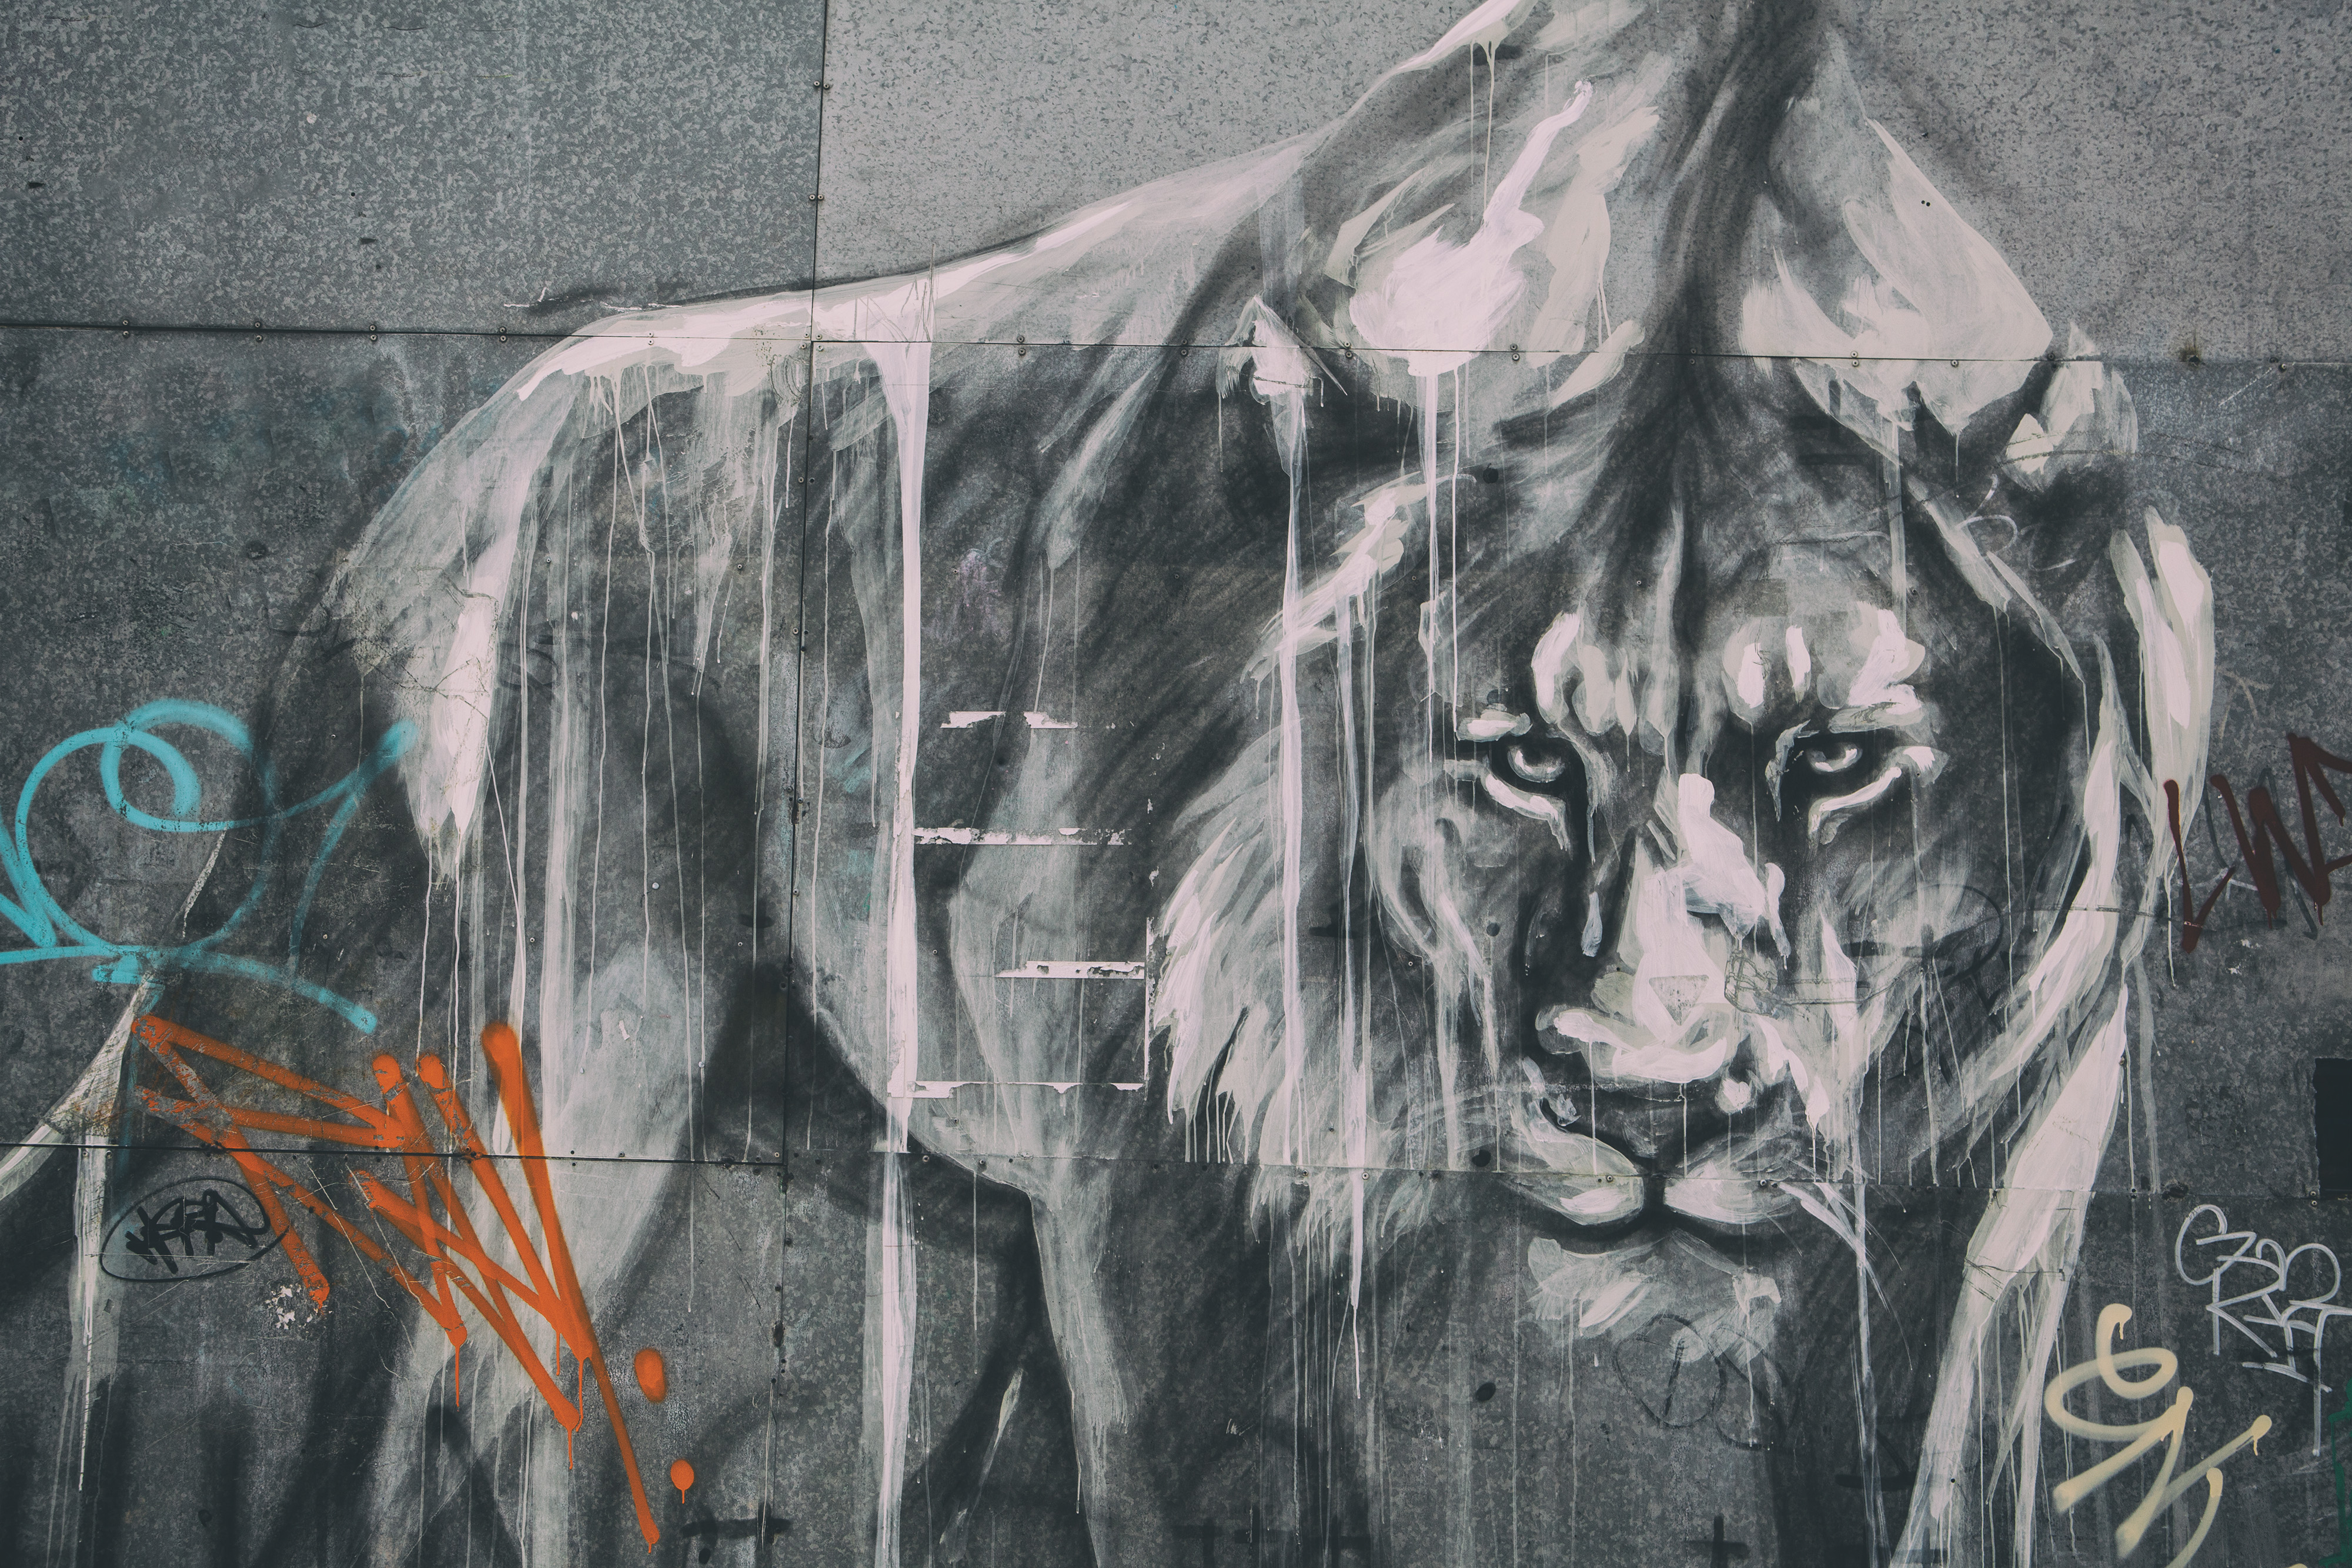
street art, wall, art, felidae, black and white, lion, mural, visual arts, big cats, painting, drawing, illustration, carnivore, graffiti